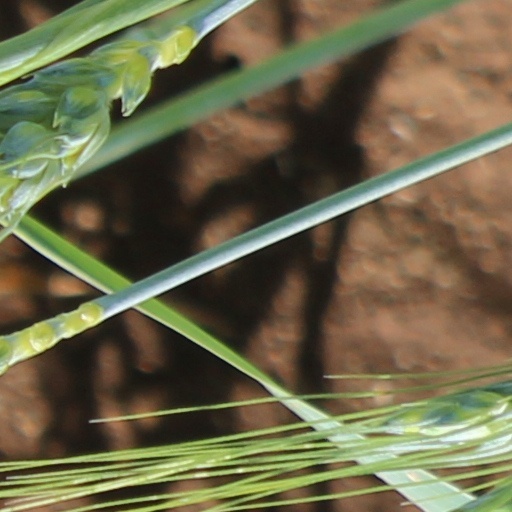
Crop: wheat